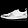
Label: Sneaker